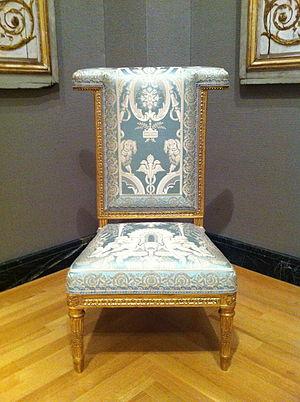
Jean-Baptiste-Claude Sené (1748-1803), chaise voyeuse (1787), Museum of Fine Arts, Boston
Une voyeuse est un type de chaise créé par des ébénistes du milieu du XVIIIᵉ siècle pour les passe-temps de la vie en société. Elle a été en usage jusqu'à la fin du XIXᵉ siècle. Cette chaise rembourrée était une chaise de conversation ou une chaise de jeu pour participer ou assister à des parties de cartes, notamment.
Jean-Baptiste Claude Sené, né le 24 octobre 1748 à Paris et mort le 10 février 1803, est un ébéniste français.